Once Upon a Time season 3

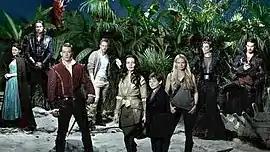
The primary characters of the third season. From left to right: Belle/Lacey, Rumplestiltskin/Mr. Gold, Prince Charming/David Nolan, Baelfire/Neal Cassidy, Snow White/Mary Margaret Blanchard, Henry Mills, Emma Swan, Regina Mills/The Evil Queen, and Captain Killian "Hook" Jones.

In May 2013, it was revealed that season two regular Meghan Ory would be departing the show to star in CBS's upcoming sci-fi drama "Intelligence". However, Ory stated that she would still be open for more episodes on the show as a guest member. Ory later made appearances in episodes 12, 13, and the season finale. The same month, it was announced that Michael Raymond-James had been promoted from a recurring cast member to a series regular for the season. In July 2013, it was reported that Giancarlo Esposito would be returning as Magic Mirror/Sidney Glass following his absence from season two. In the same month, it was announced that the role of Robin Hood had been recast from Tom Ellis to Sean Maguire. British actor Robbie Kay played the role of Peter Pan, the villain for the first half of the season. On July 29, it was reported that Rose McIver had been cast as Tinker Bell. For episode five, Bernard Curry played a guest role as Captain Hook's brother Liam, while a member of the Lost Boys called Devin was portrayed by Skyler Gisondo. Joanna Garcia was later cast as Ariel. On September 3, 2013, Gil McKinney was cast in the recurring role of Prince Eric. On October 18, 2013, it was revealed that the American musician Marilyn Manson would voice the character of The Shadow. On October 21, British actor Stephen Lord was announced to be playing Rumplestiltskin's father, Malcolm. He featured in the eighth and eleventh episodes of the season.